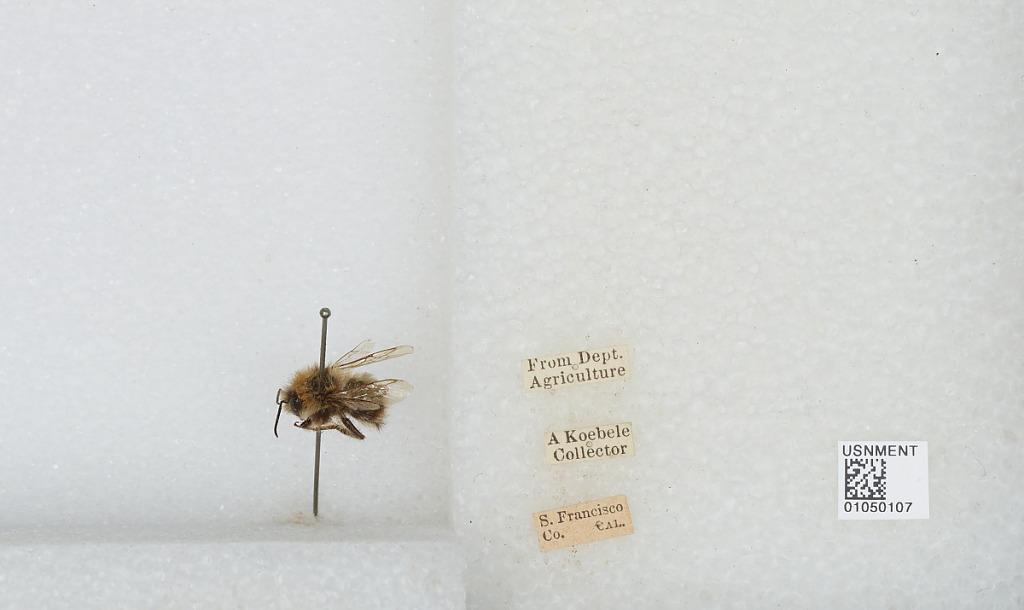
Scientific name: Bombus sp.
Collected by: A. Koebele
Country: United States
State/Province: California
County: San Francisco
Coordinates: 37.7775, -122.416